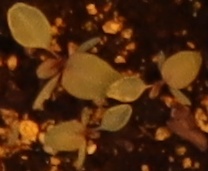
Label: Redroot Pigweed